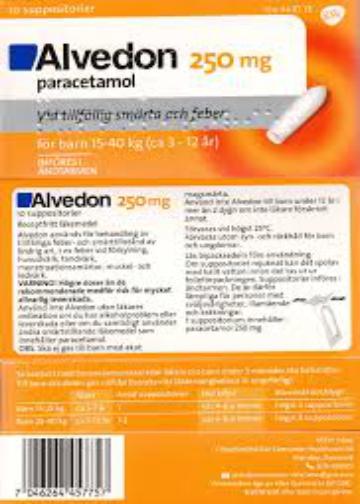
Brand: alvedon
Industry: Medical